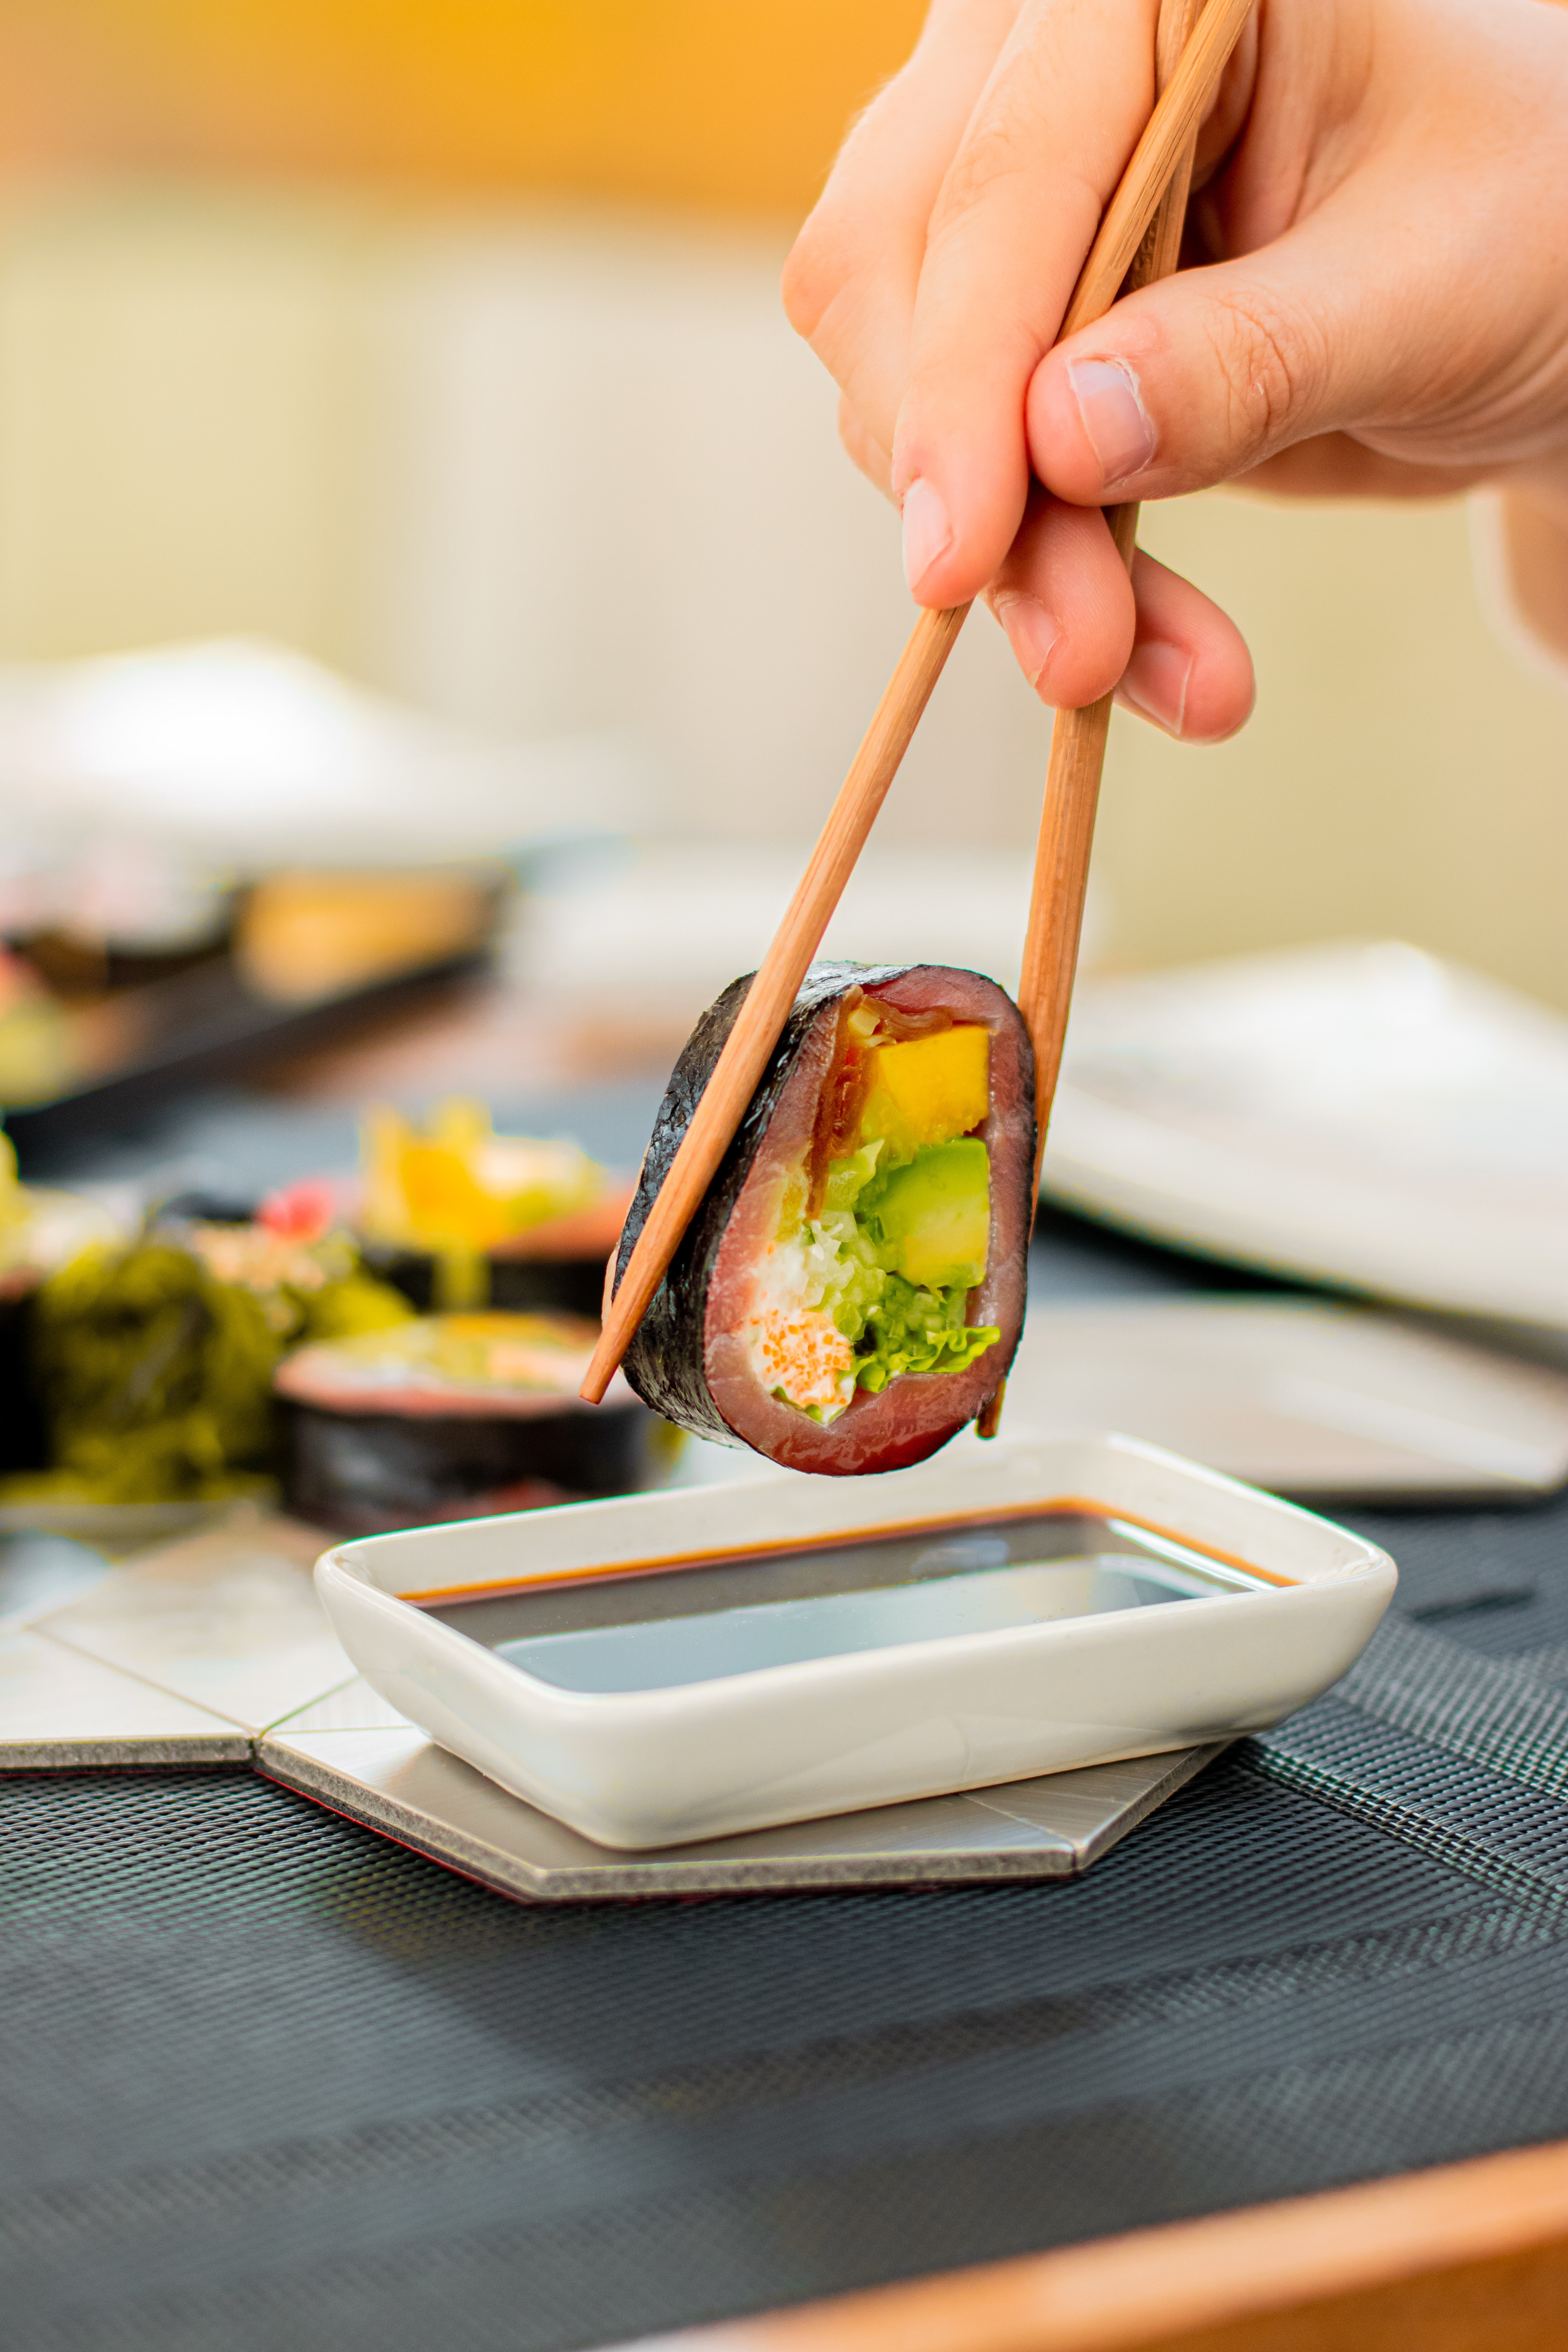
food, tableware, ingredient, recipe, table, finger, cutlery, cuisine, dish, cooking, plate, dishware, kitchen utensil, produce, fast food, comfort food, vegetable, culinary art, paint, sauces, finger food, serveware, serving tray, garnish, chopsticks, delicacy, side dish, lemon, meal, la carte food, sweetness, japanese cuisine, condiment, lunch, cutting board, Chinmi, chinese food, fruit, hors d oeuvre, thai food, supper